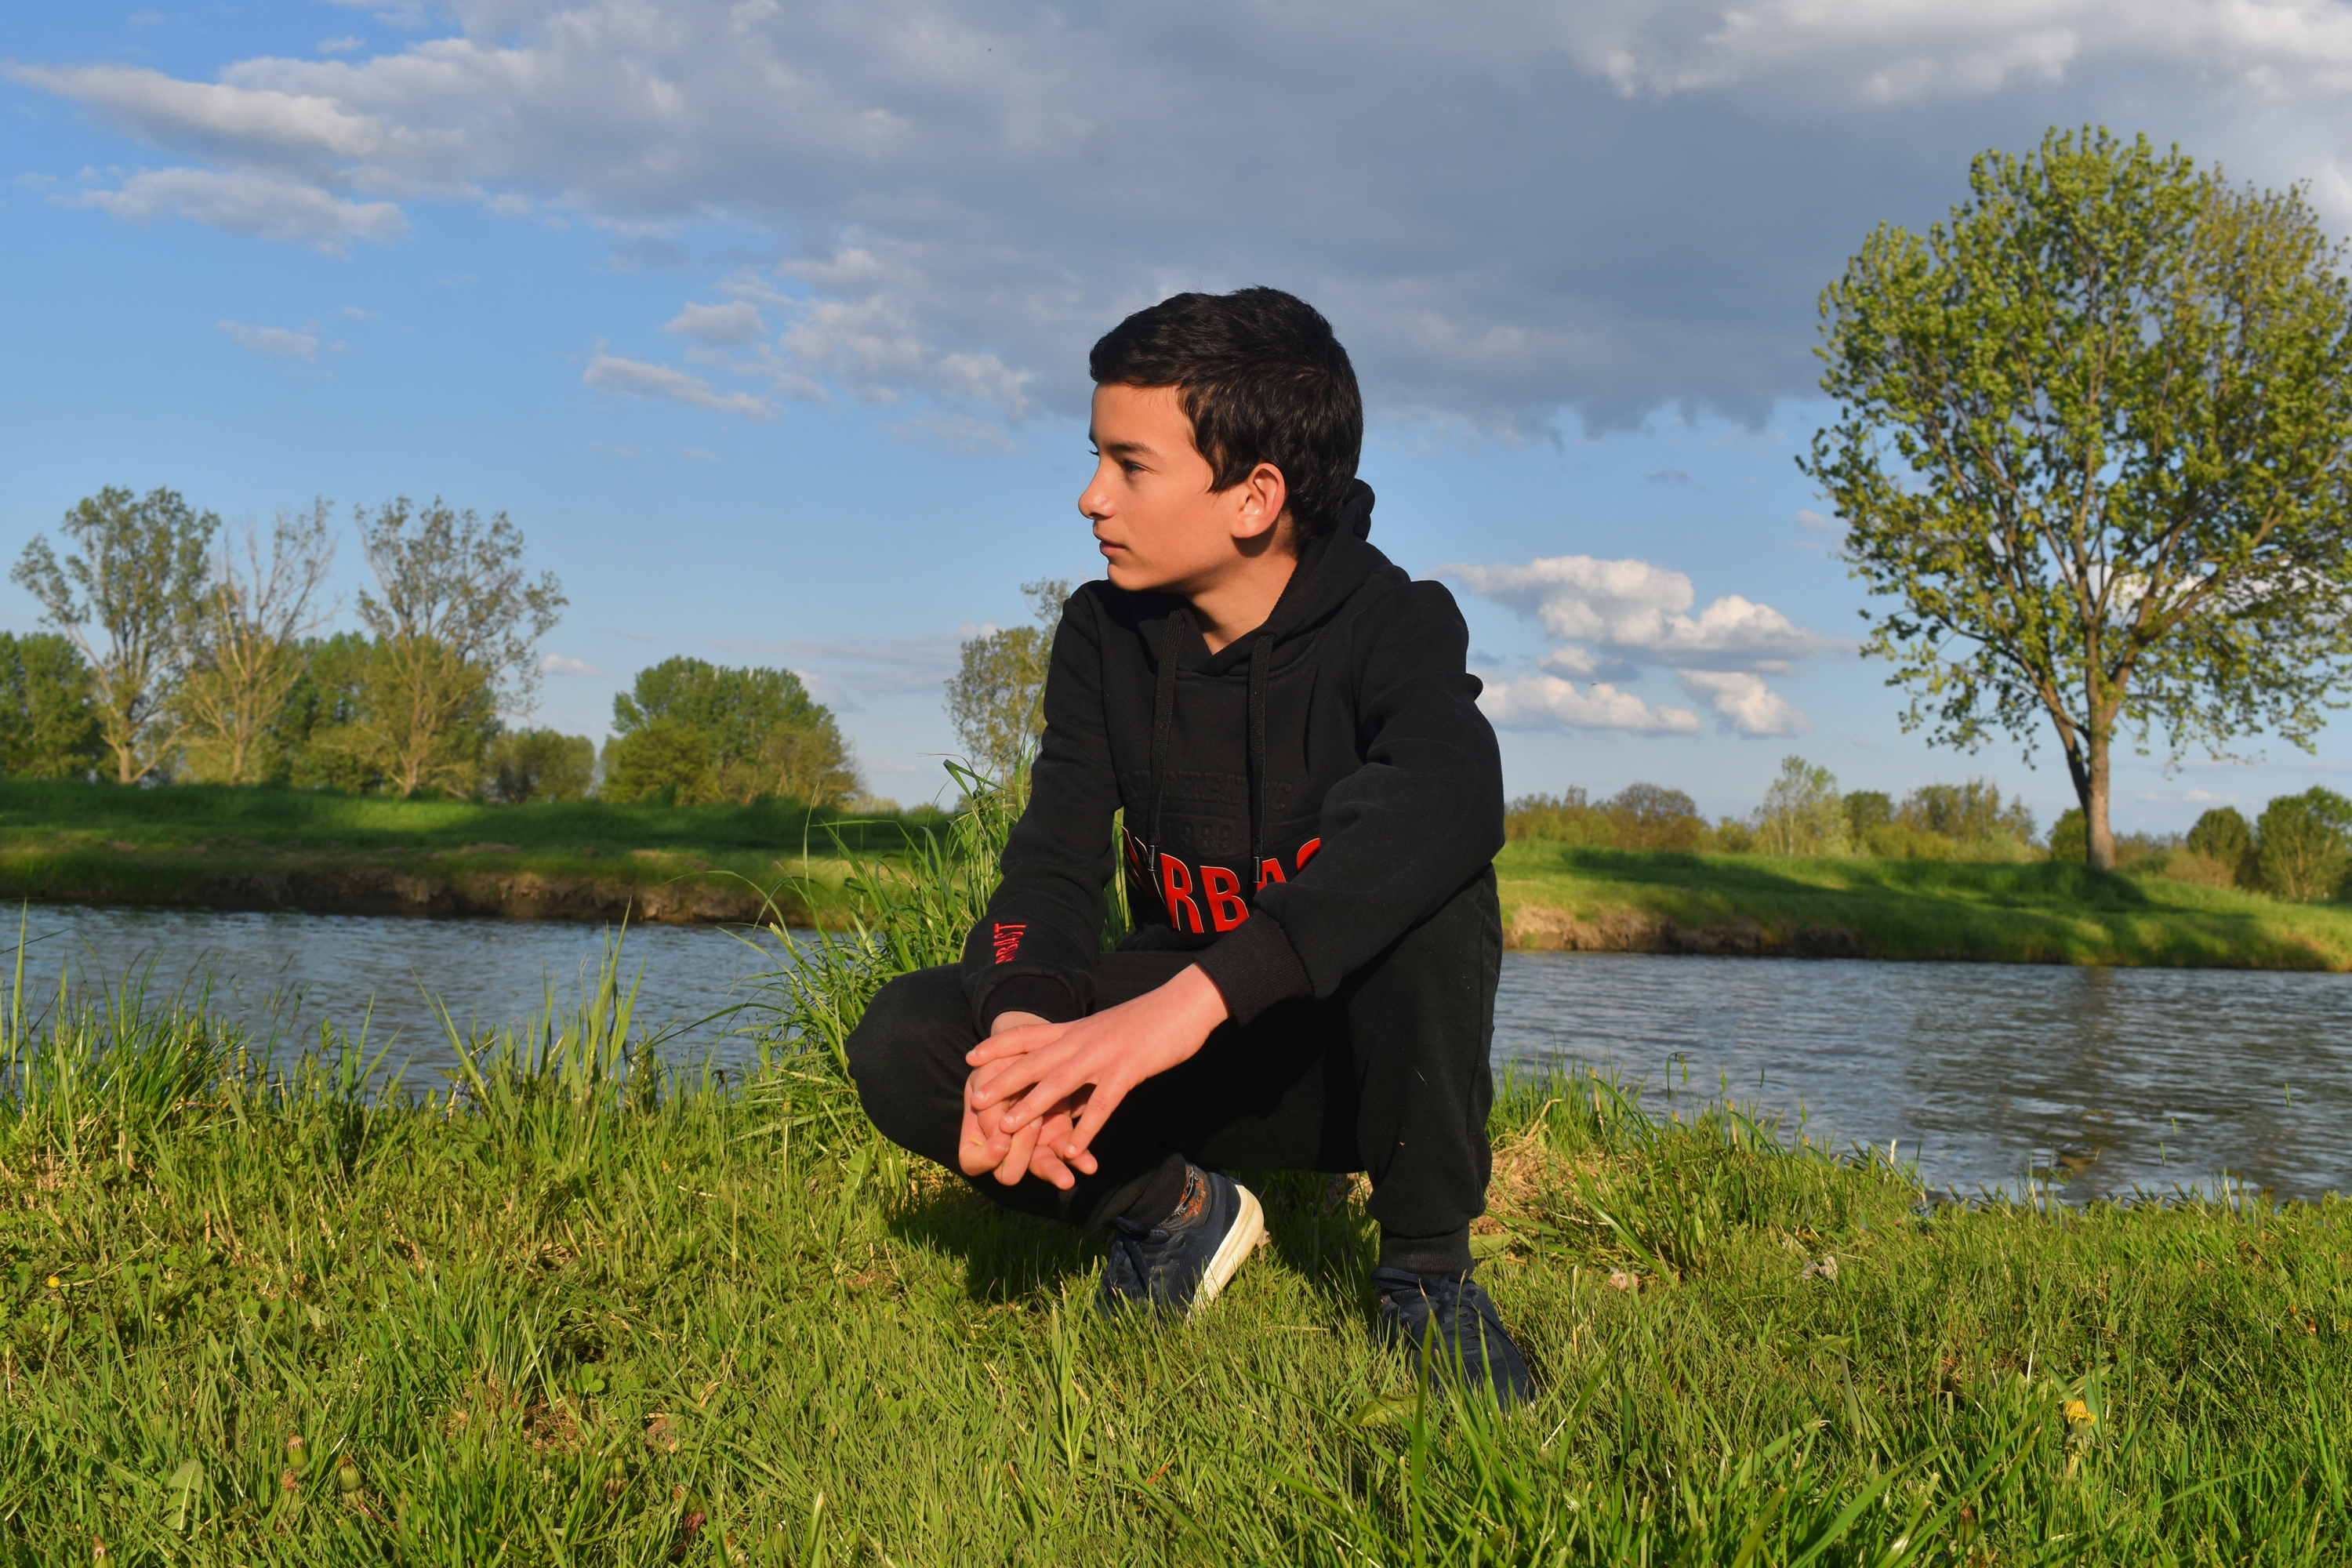
model, landscape, water, cloud, sky, plant, People in nature, tree, flash photography, natural landscape, lake, happy, bank, grassland, grass, leisure, horizon, rural area, meadow, recreation, shore, reservoir, prairie, sitting, lake district, Freshwater marsh, wetland, loch, pasture, reflection, coast, fun, pond, marsh, salt marsh, field, hoodie, inlet, sea, farm, river